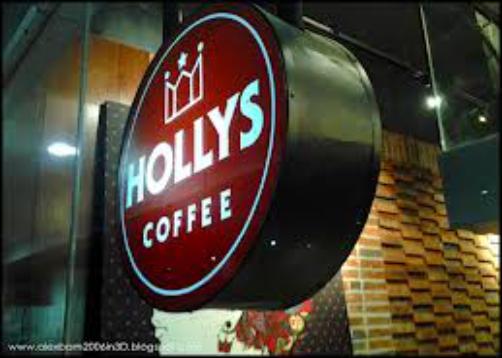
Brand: Hollys Coffee
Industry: Food